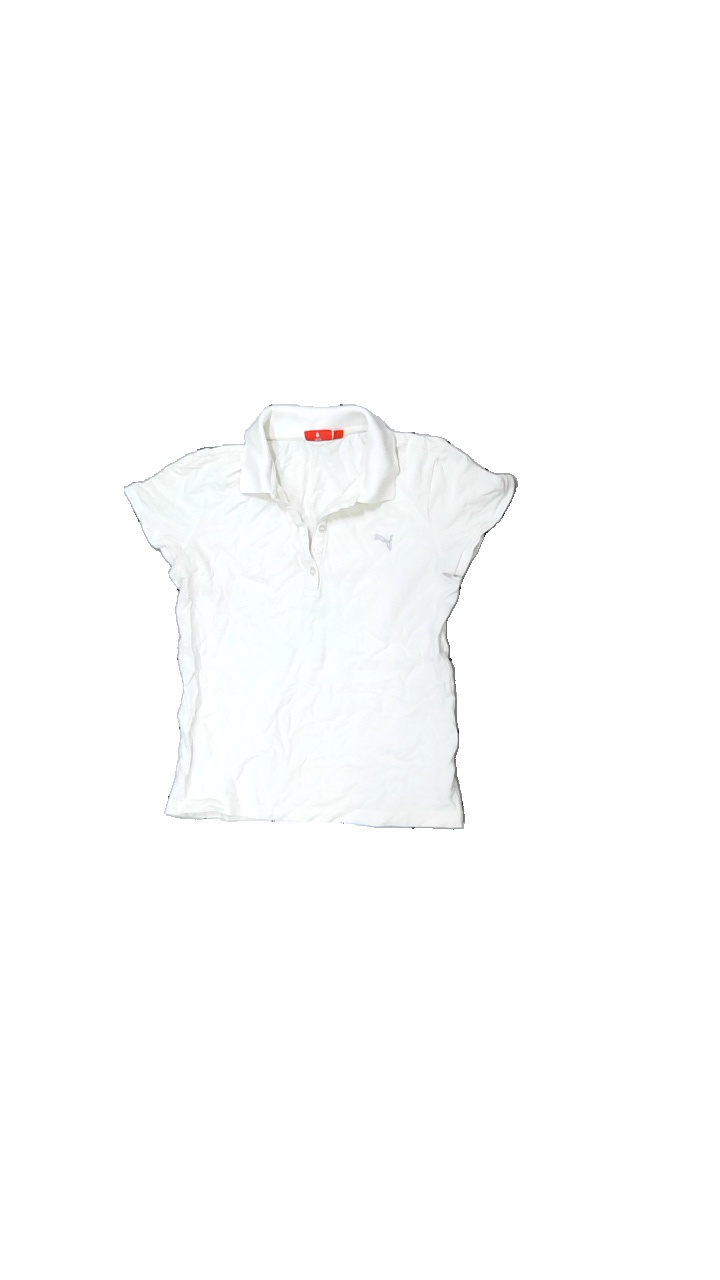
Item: Shirt (Ladies)
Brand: Puma
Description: skjorta med vita knappar
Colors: White
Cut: Regular
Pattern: Logo print
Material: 100% bomull
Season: All
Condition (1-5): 4
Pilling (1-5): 5
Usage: Reuse
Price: <50